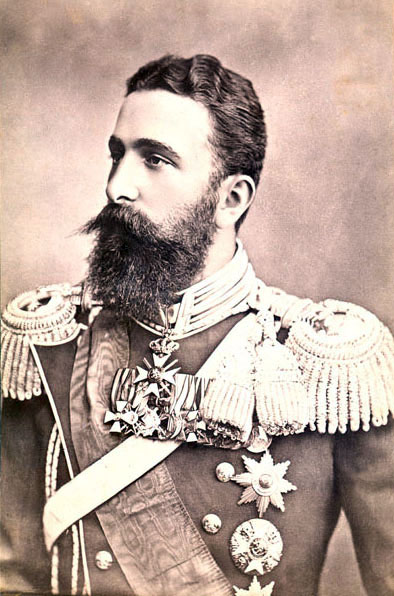
เจ้าชายอาแลกซันเดอร์แห่งบัลแกเรีย

| name= อาแลกซันเดอร์ที่ 1
| image= Alexander I of Bulgaria by Dimitar Karastoyanov.jpg
| reign= 29 เมษายน ค.ศ. 18797 กันยายน ค.ศ. 1886
| succession= รายพระนามพระมหากษัตริย์แห่งบัลแกเรีย|เจ้าชายแห่งบัลแกเรีย
| predecessor =ซาร์กอนสตันตินที่ 2 แห่งบัลแกเรีย|ซาร์กอนสตันตินที่ 2 ( ในฐานะซาร์พลัดถิ่น)
| successor= พระเจ้าซาร์เฟอร์ดินานด์ที่ 1 แห่งบัลแกเรีย|ซาร์แฟร์ดีนันต์ที่ 1
| spouse= Johanna Loisinger
| issue= Count Assen of HartenauCountess Tsvetana of Hartenau
| house= บัทเทินแบร์ค
| full name = Alexander Joseph von Battenberg
| father= เจ้าชายอเล็กซานเดอร์แห่งเฮ็สเซินและริมไรน์ (ค.ศ. 1823–1888)|เจ้าชายอเล็กซานเดอร์แห่งเฮ็สเซินและริมไรน์
| mother= Countess Julia von Hauke
| birth_place =เวโรนา, ราชอาณาจักรลอมบาร์เดีย-เวนิส|ลอมบาร์เดีย-เวนิส
| death_place = กราซ, จักรวรรดิออสเตรีย-ฮังการี|ออสเตรีย-ฮังการี
| place of burial = สุสานบัทเทินแบร์ค, โซเฟีย
| religion = ลูเทอแรน
||birth_style=พระราชสมภพ
เจ้าชายอาแลกซันเดอร์ที่ 1 บัทเทินแบร์ค (; 5 เมษายน ค.ศ. 185717 พฤศจิกายน ค.ศ. 1893) เป็นเจ้าชาย ("กเนียส") แห่งราชรัฐบัลแกเรียระหว่าง ค.ศ. 1879 จนกระทั่งสละราชสมบัติใน ค.ศ. 1886 รัฐสภาบัลแกเรียเลือกพระองค์ขึ้นเป็นเจ้าชายของดินแดนปกครองตนเองบัลแกเรีย ซึ่งยังมีสถานะทางการเป็นส่วนหนึ่งของจักรวรรดิออตโตมัน ต่อมาพระองค์ยุบรัฐสภาใน ค.ศ. 1880 และระงับใช้รัฐธรรมนูญเตอร์นอวอ|รัฐธรรมนูญใน ค.ศ. 1881 เนื่องจากพิจารณาว่ามีความเป็นเสรีนิยมมากเกินไป พระองค์ฟื้นฟูรัฐธรรมนูญขึ้นใน ค.ศ. 1883 อันนำไปสู่ความขัดแย้งกับจักรวรรดิรัสเซีย ซึ่งนั่นทำให้พระองค์ได้รับความนิยมในบัลแกเรีย ในรัชสมัยของพระองค์ประสบความสำเร็จในการรวมชาติบัลแกเรีย|การรวมรูเมลียาตะวันออกเข้าเป็นส่วนหนึ่งของบัลแกเรียและได้รับการยอมรับจากมหาอำนาจใน ค.ศ. 1885 ต่อมาในเดือนกันยายน ค.ศ. 1886 เกิดการรัฐประหารโดยกองทัพบัลแกเรียที่นิยมรัสเซีย ซึ่งบีบบังคับให้พระองค์สละราชสมบัติ ในเวลาต่อมาพระองค์ได้เป็นหนึ่งในนายพลของกองทัพออสเตรีย
John Belchem and Richard Price, eds. "A Dictionary of 19th-Century World History" (1994) p 66.
==อ้างอิง==
สืบตำแหน่ง
| สี1 = #FFCC33
| สี2 =
| สี3 = #FFCC33
| รูปภาพ = Larger Achievement of Bulgaria 1880-1887.svg
| ตำแหน่ง = รายพระนามพระมหากษัตริย์แห่งบัลแกเรีย|กเนียสแห่งบัลแกเรีย(ราชวงศ์บัทเทินแบร์ค|บัทเทินแบร์ค)
| จำนวนตำแหน่ง =
| ก่อนหน้า = ซาร์กอนสตันตินที่ 2 แห่งบัลแกเรีย|ซาร์กอนสตันตินที่ 2 (ในฐานะซาร์)
| จำนวนก่อนหน้า = 1
| ถัดไป = พระเจ้าซาร์เฟอร์ดินานด์ที่ 1 แห่งบัลแกเรีย|เจ้าชายแฟร์ดีนันต์ที่ 1
| จำนวนถัดไป = 1
| ช่วงเวลา = 29 เมษายน ค.ศ. 18797 กันยายน ค.ศ. 1886
หมวดหมู่:พระมหากษัตริย์บัลแกเรีย
หมวดหมู่:ผู้สำเร็จราชการ
หมวดหมู่:ตระกูลบัทเทินแบร์ค
หมวดหมู่:พระมหากษัตริย์ผู้ทรงสละราชสมบัติ